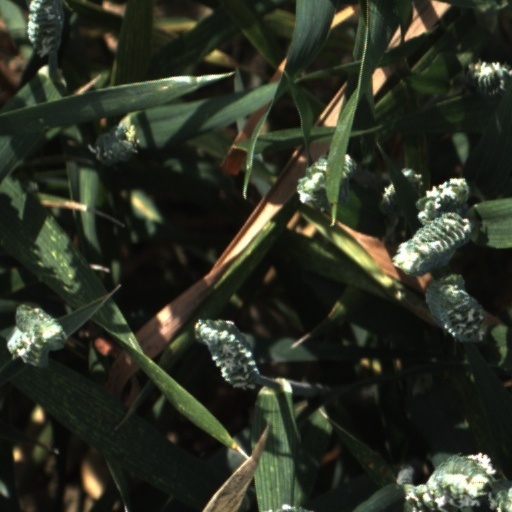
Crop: wheat